Radford railway station

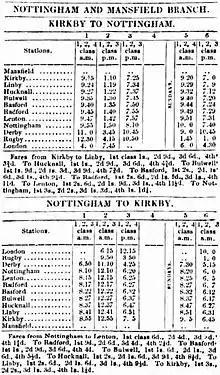
Midland Railway timetable from 1848 showing services between Nottingham and Kirkby

Radford railway station was on the Midland Main Line and Robin Hood Line in Radford, Nottingham.